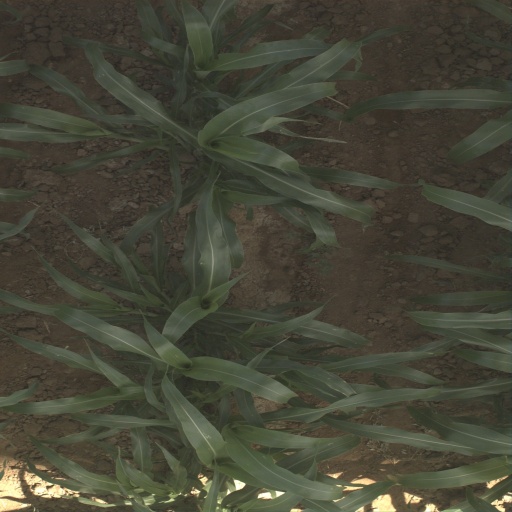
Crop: sorghum